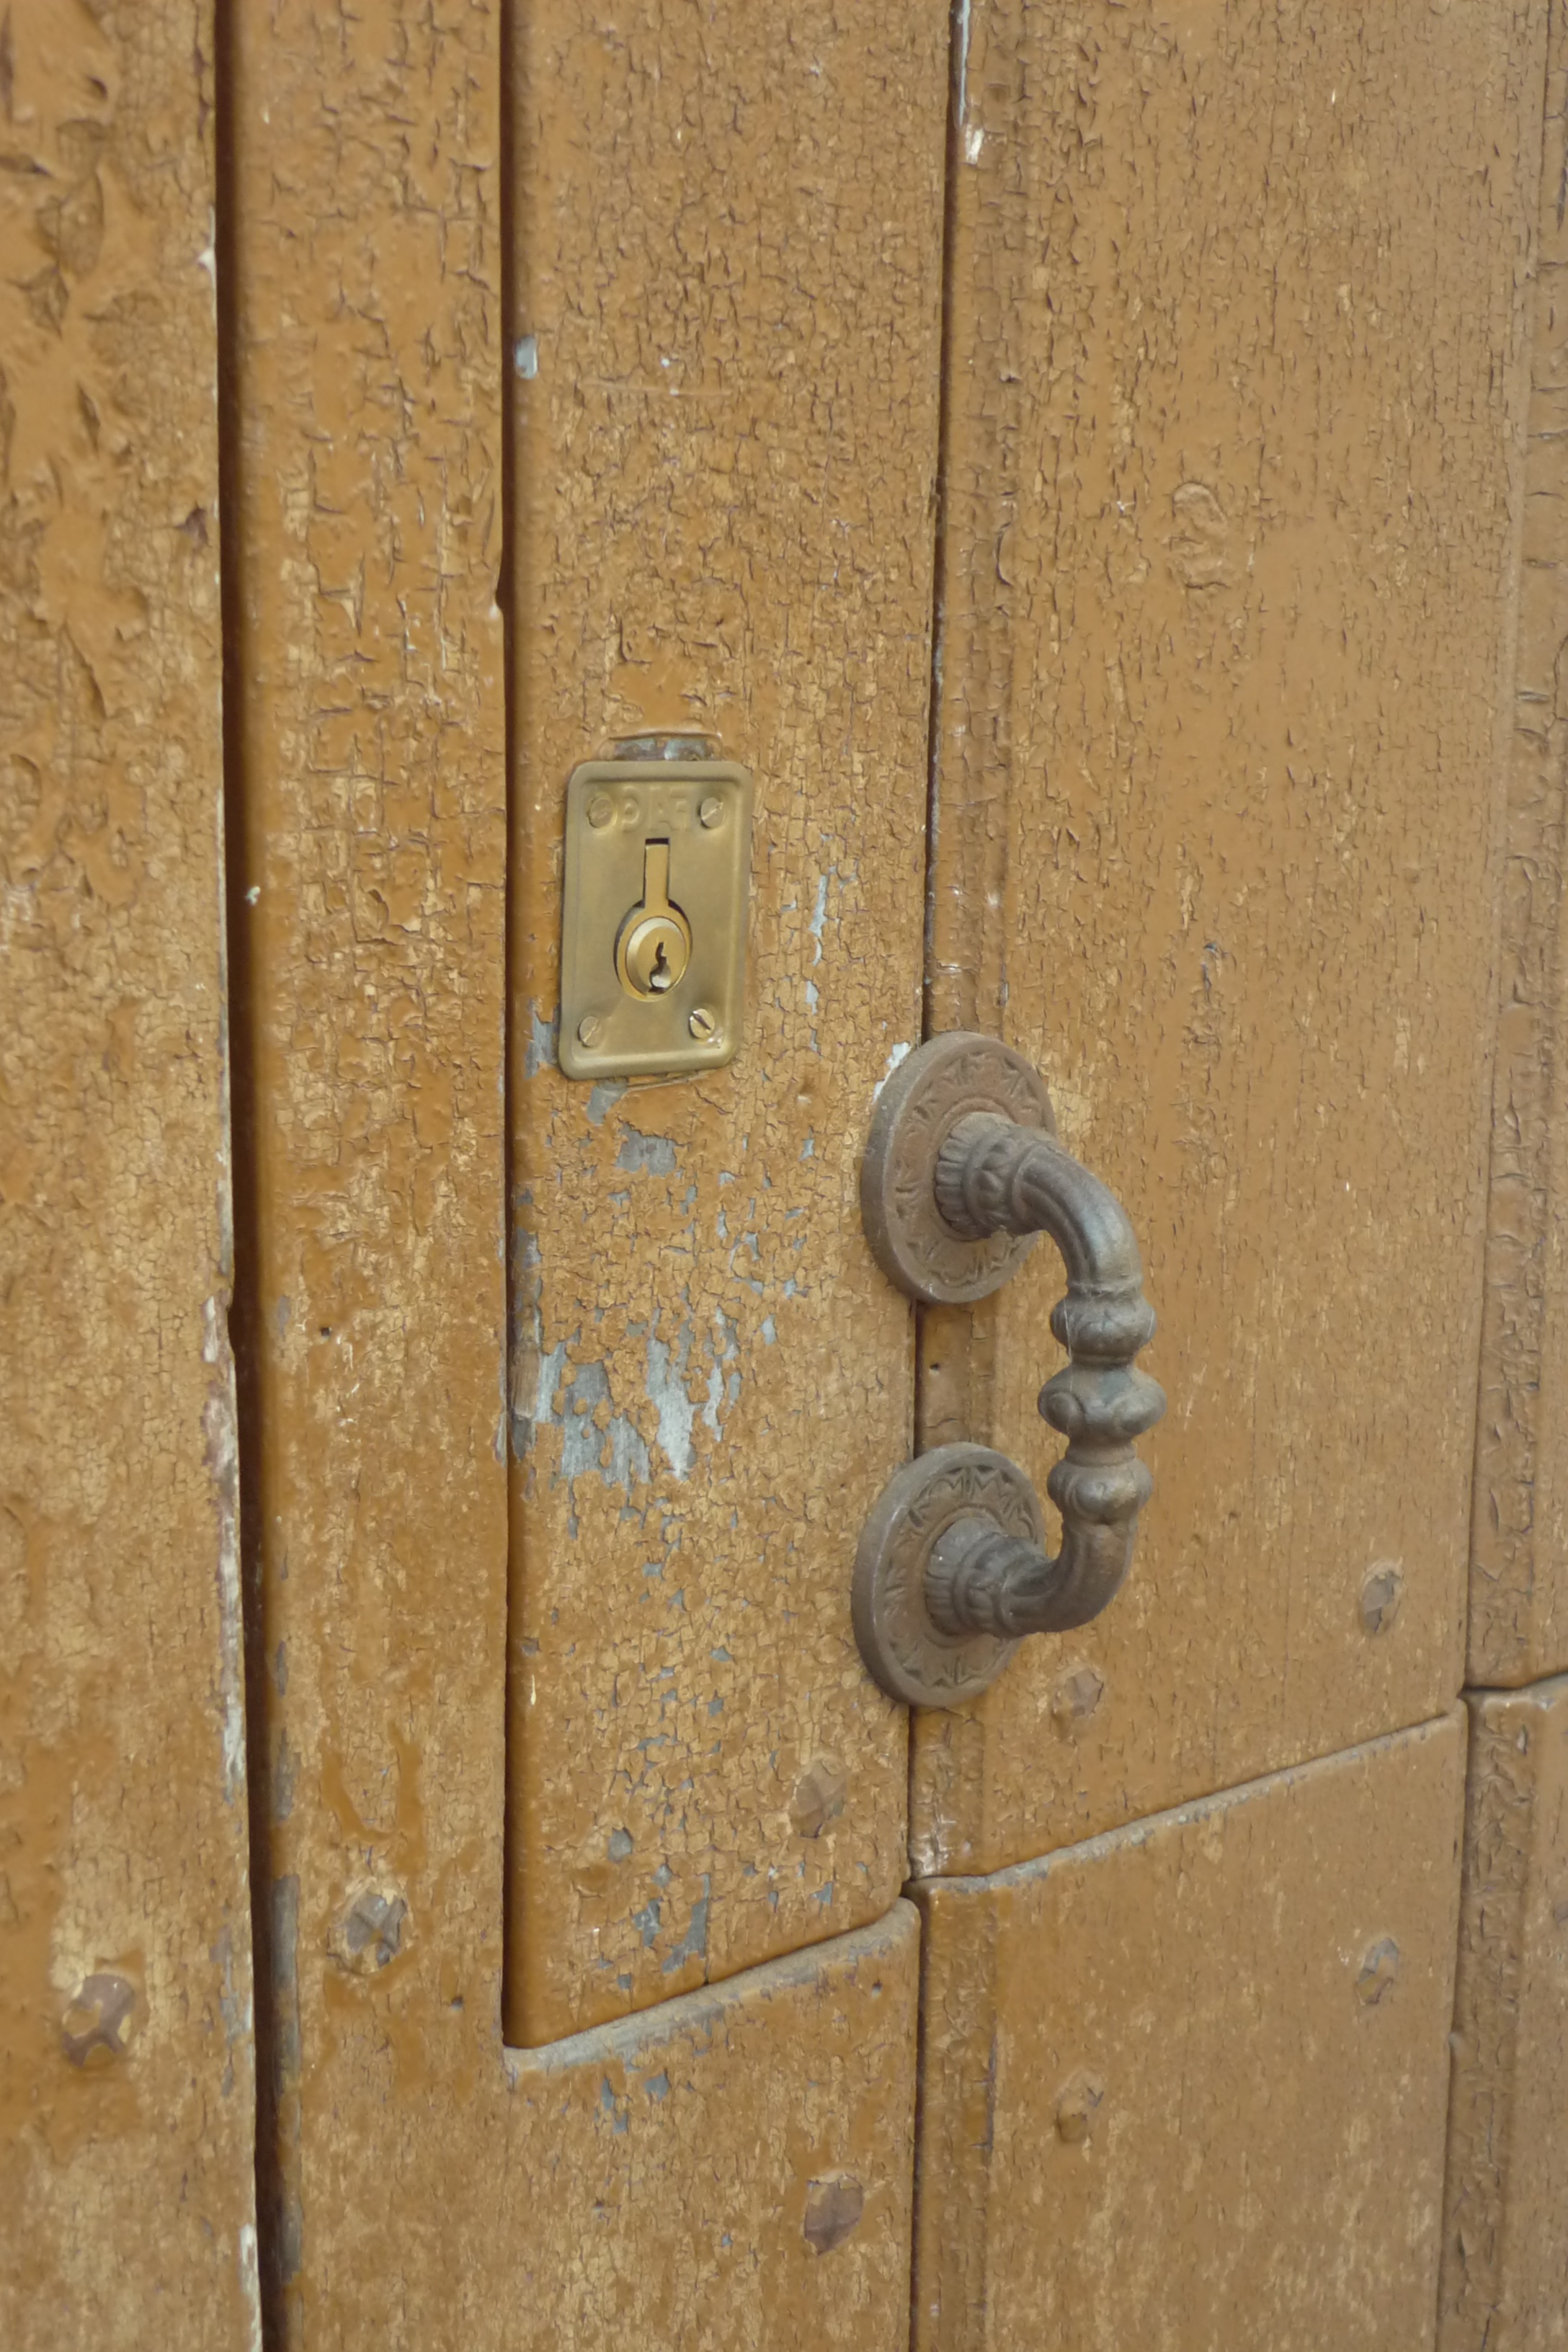
wood, texture, floor, old, wall, rustic, tile, exterior, door, cracked, carpentry, lock, input, traditional, chipping, shooter, flooring, rivets, spent